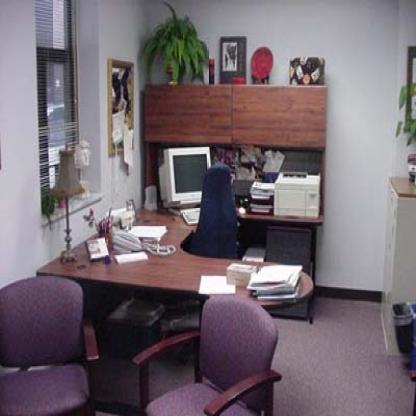
Scene: Indoor